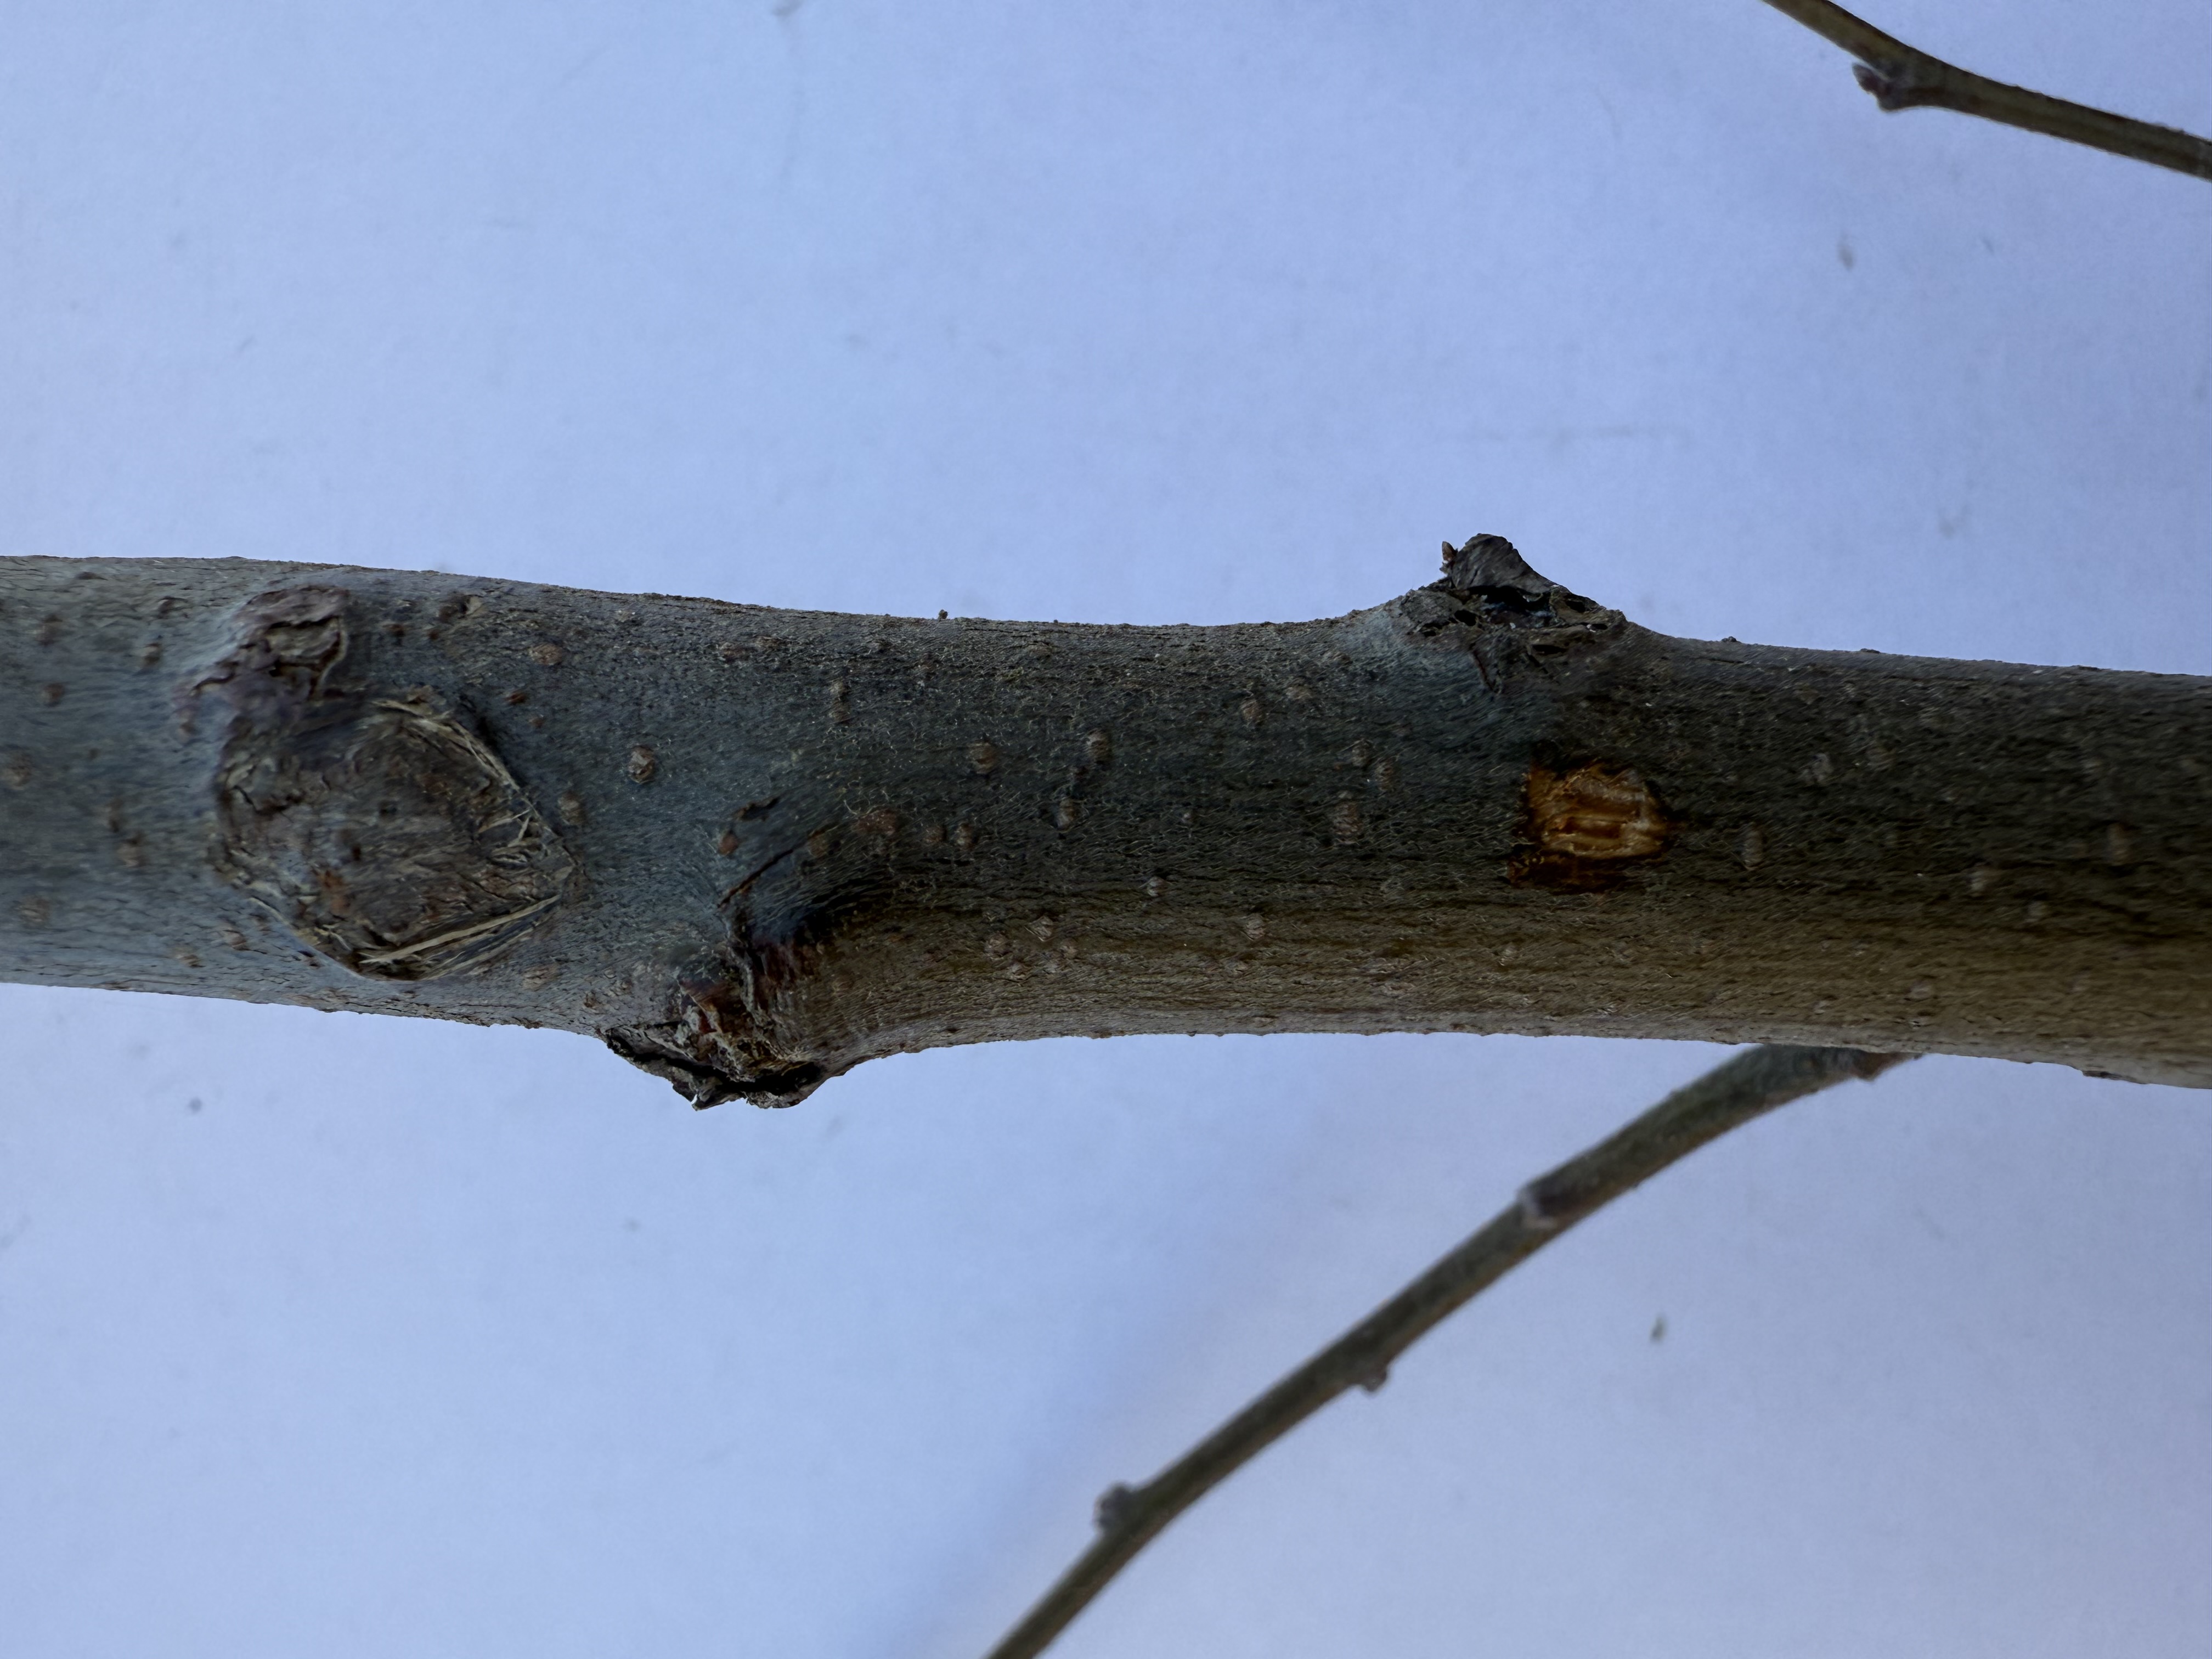
Variety: Esme Quince